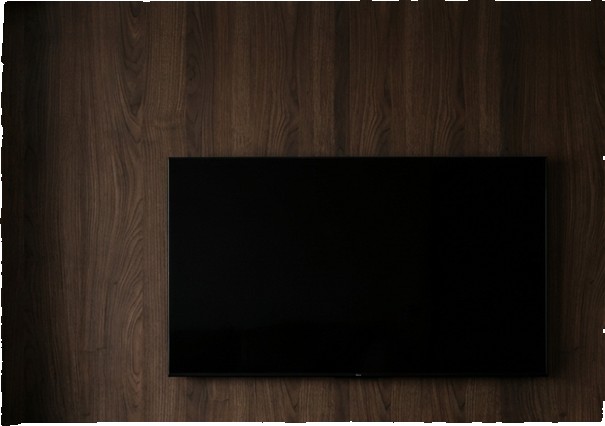
Surface category: wall